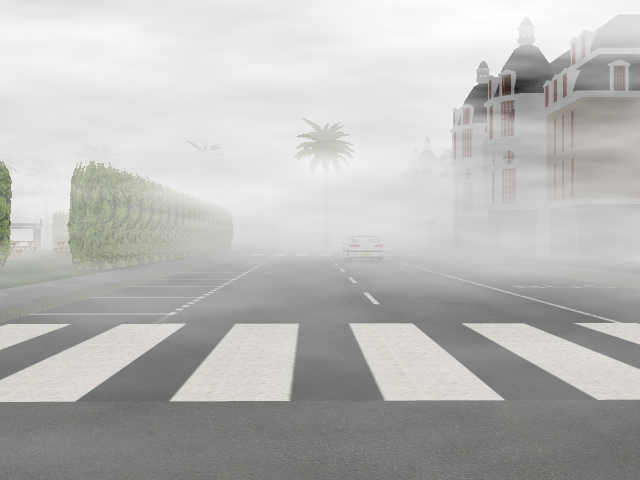
Weather: foggy or hazy